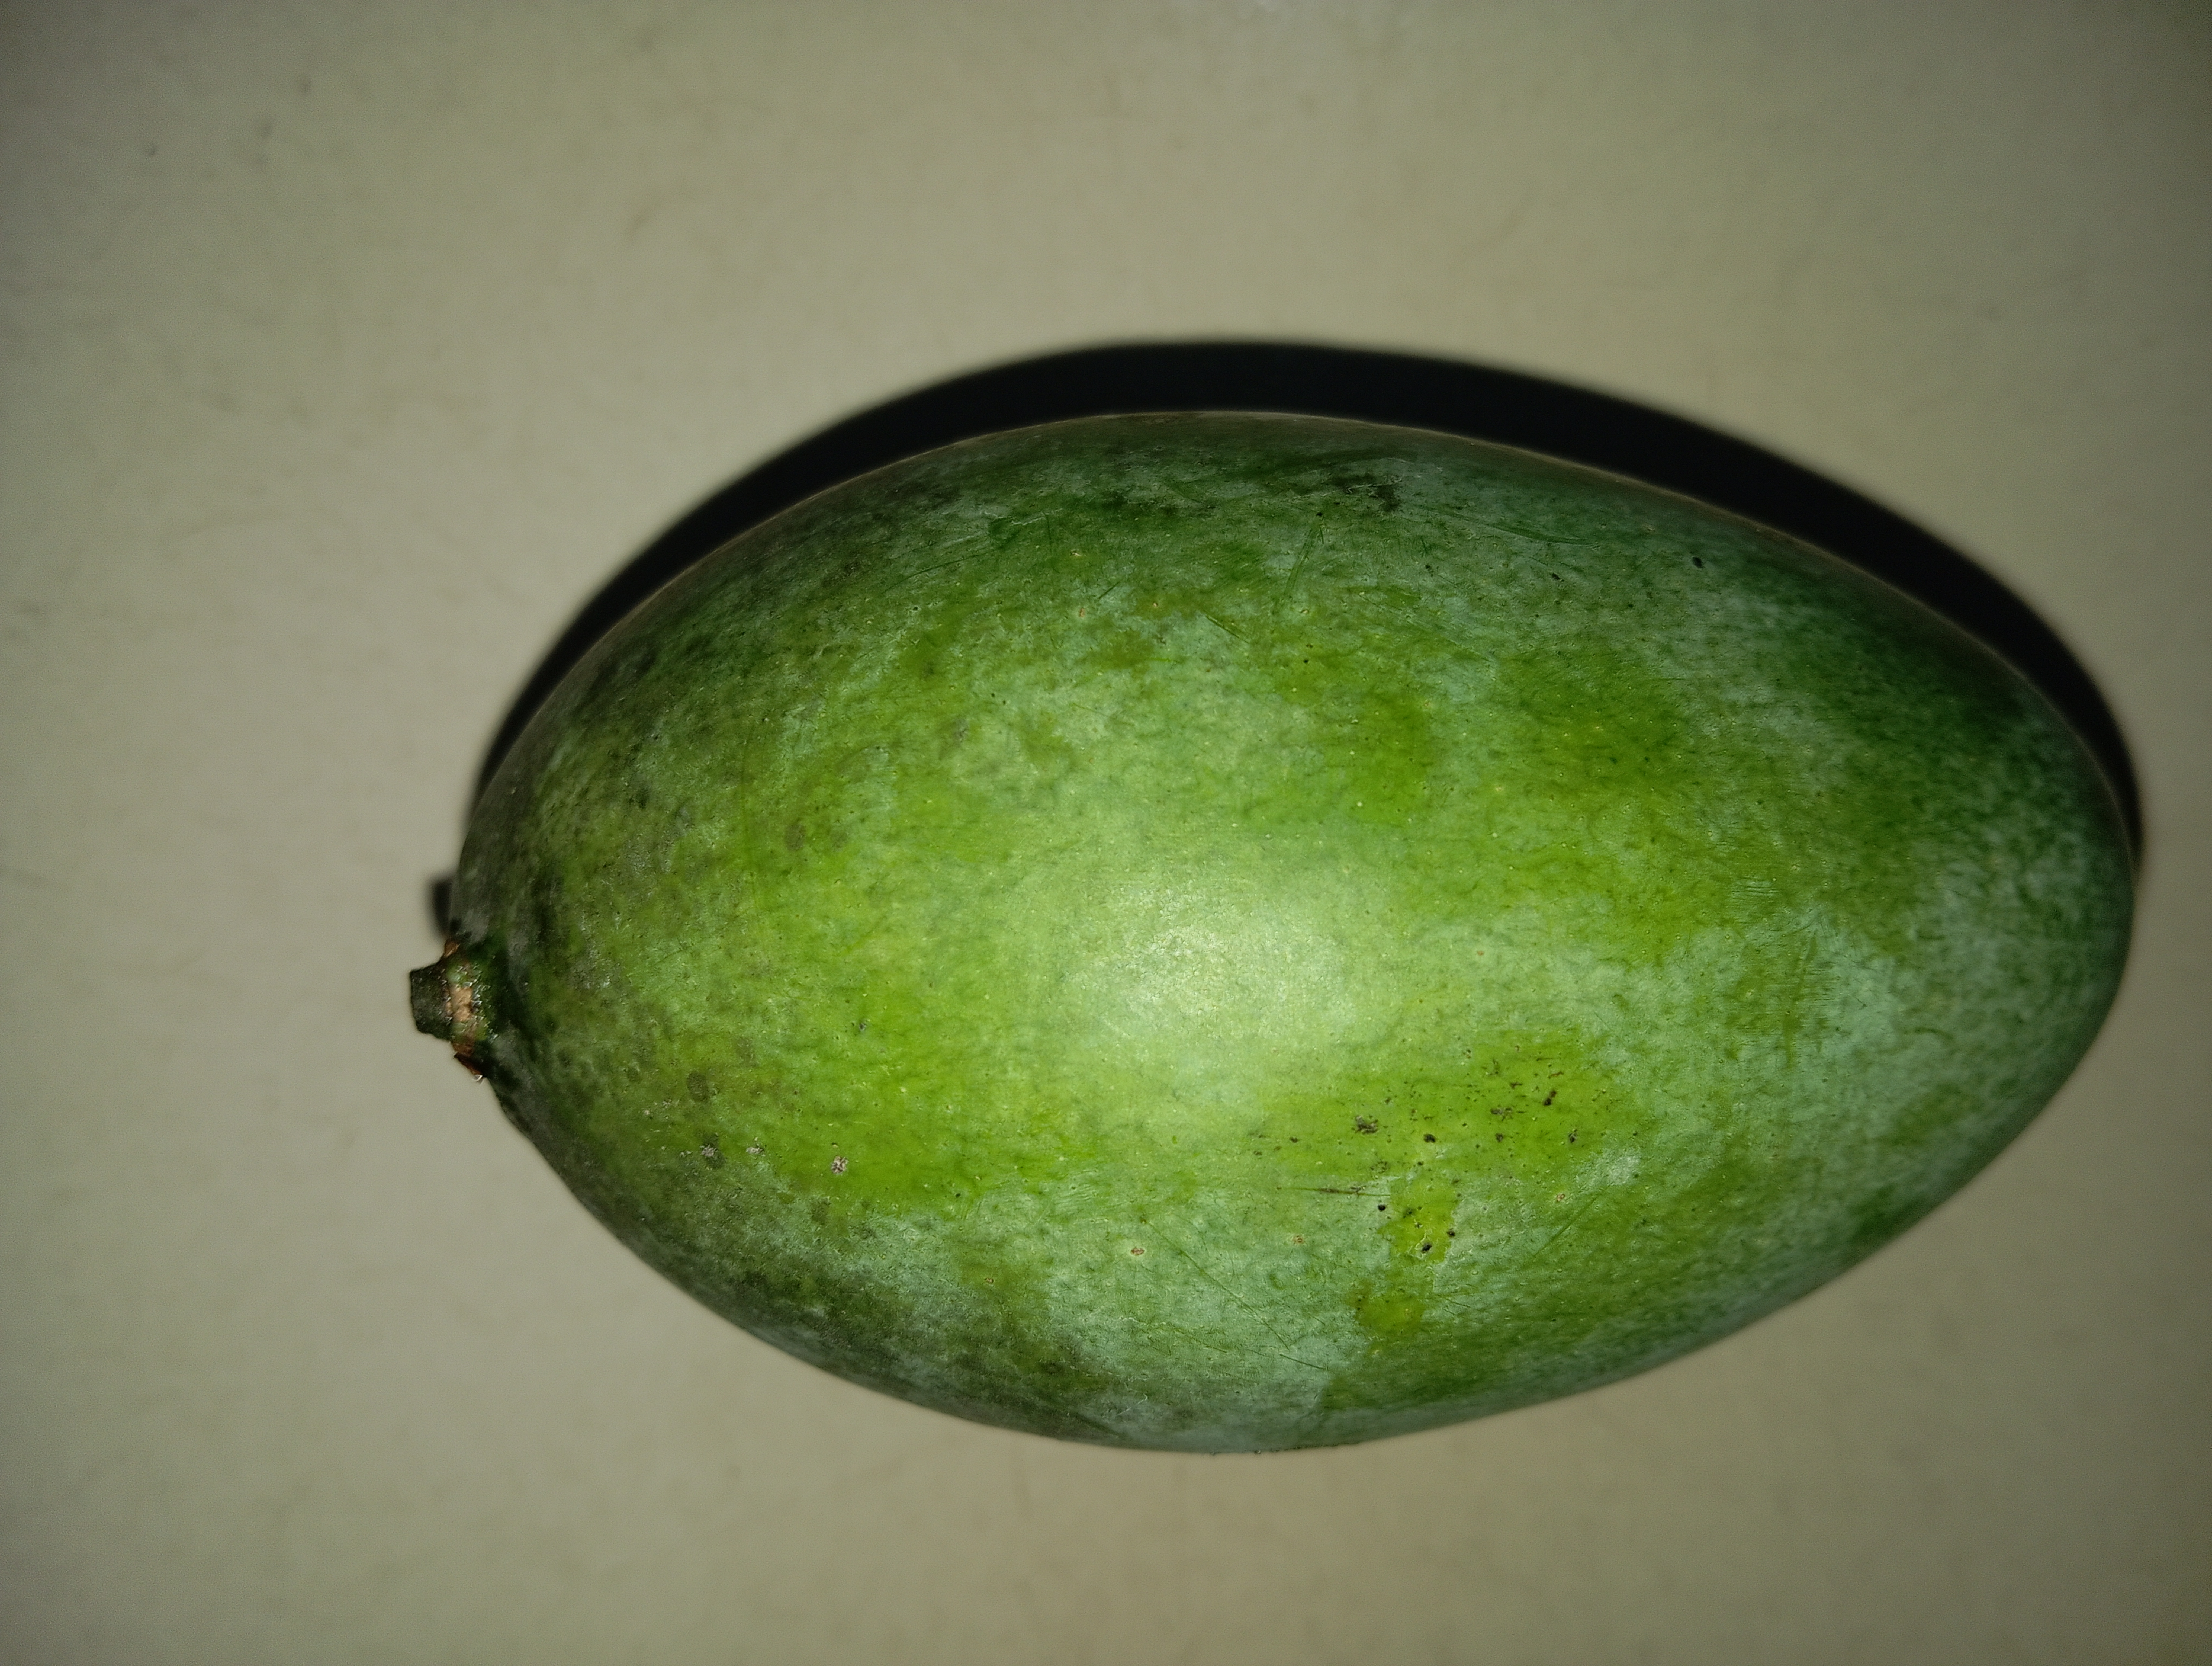
Mango variety: Amrapali